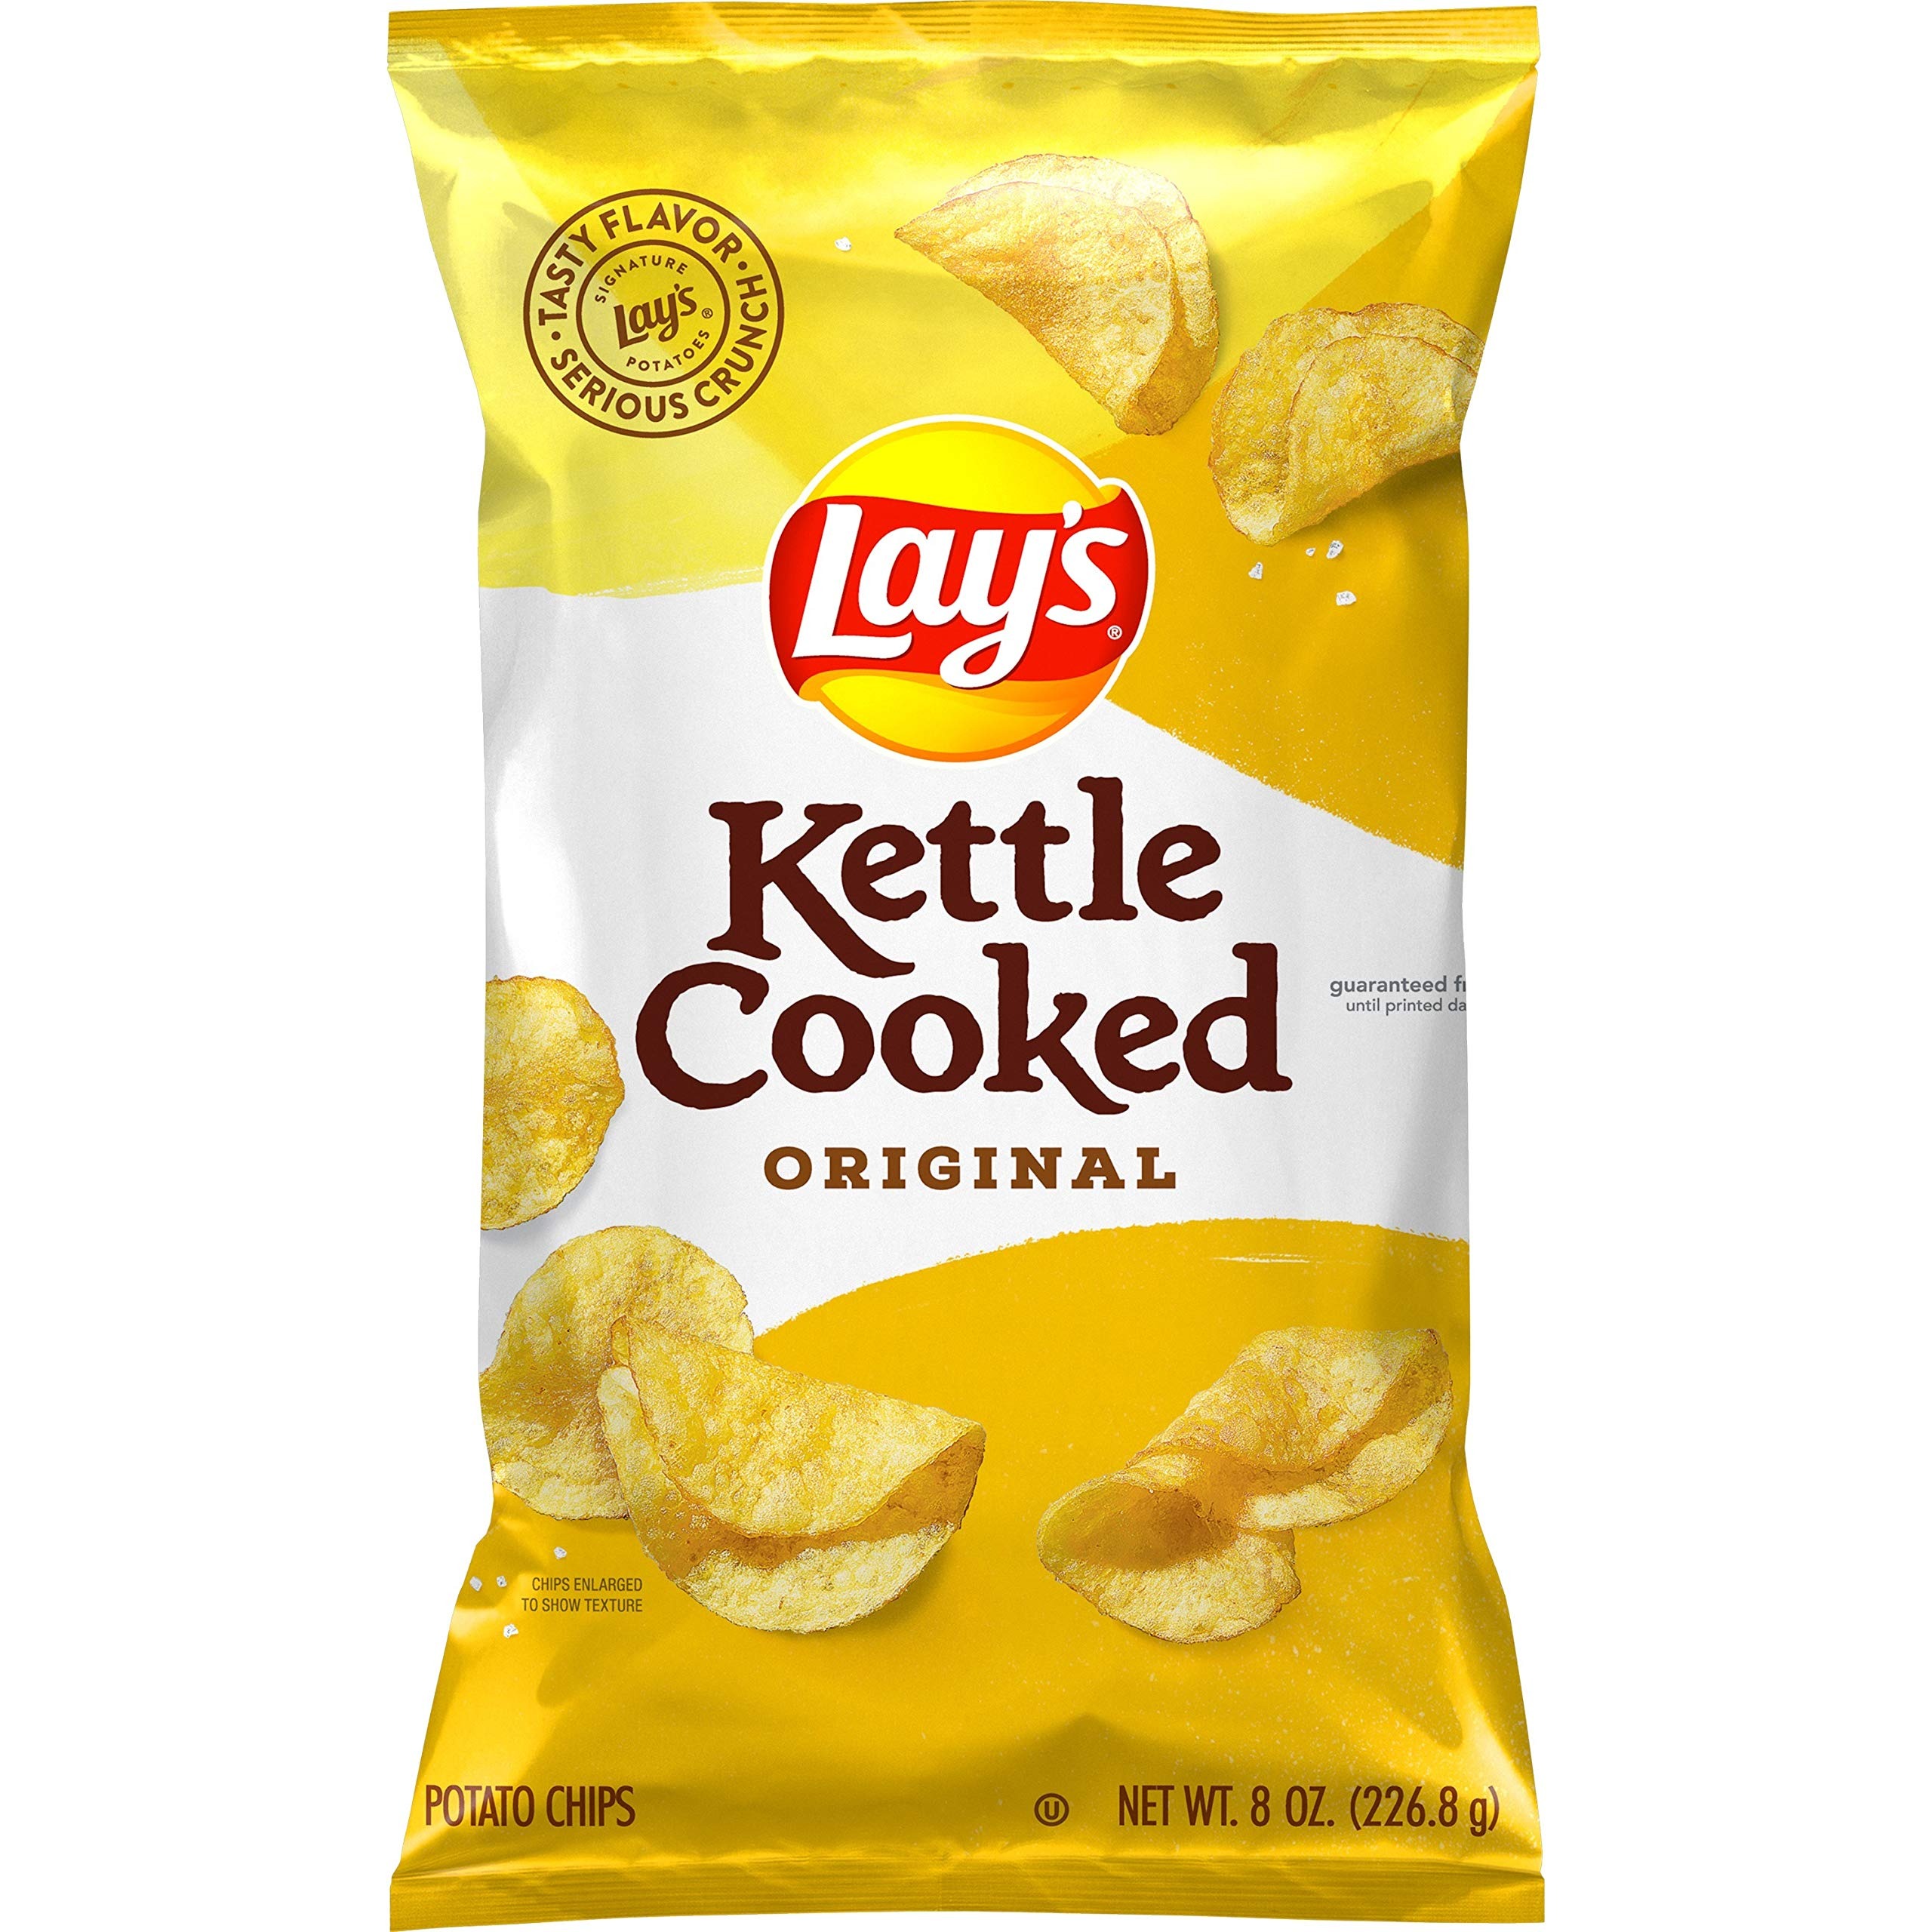
Item Name: Lay's Kettle Cooked Potato Chips, 8 Oz
Bullet Point 1: Original flavor kettle cooked potato chips in a convenient take-home package
Bullet Point 2: Extra-crunchy, batch-cooked and made with three ingredients: potatoes, oil and sea salt
Bullet Point 3: No gluten ingredients
Value: 8.0
Unit: Ounce

Price: 3.99